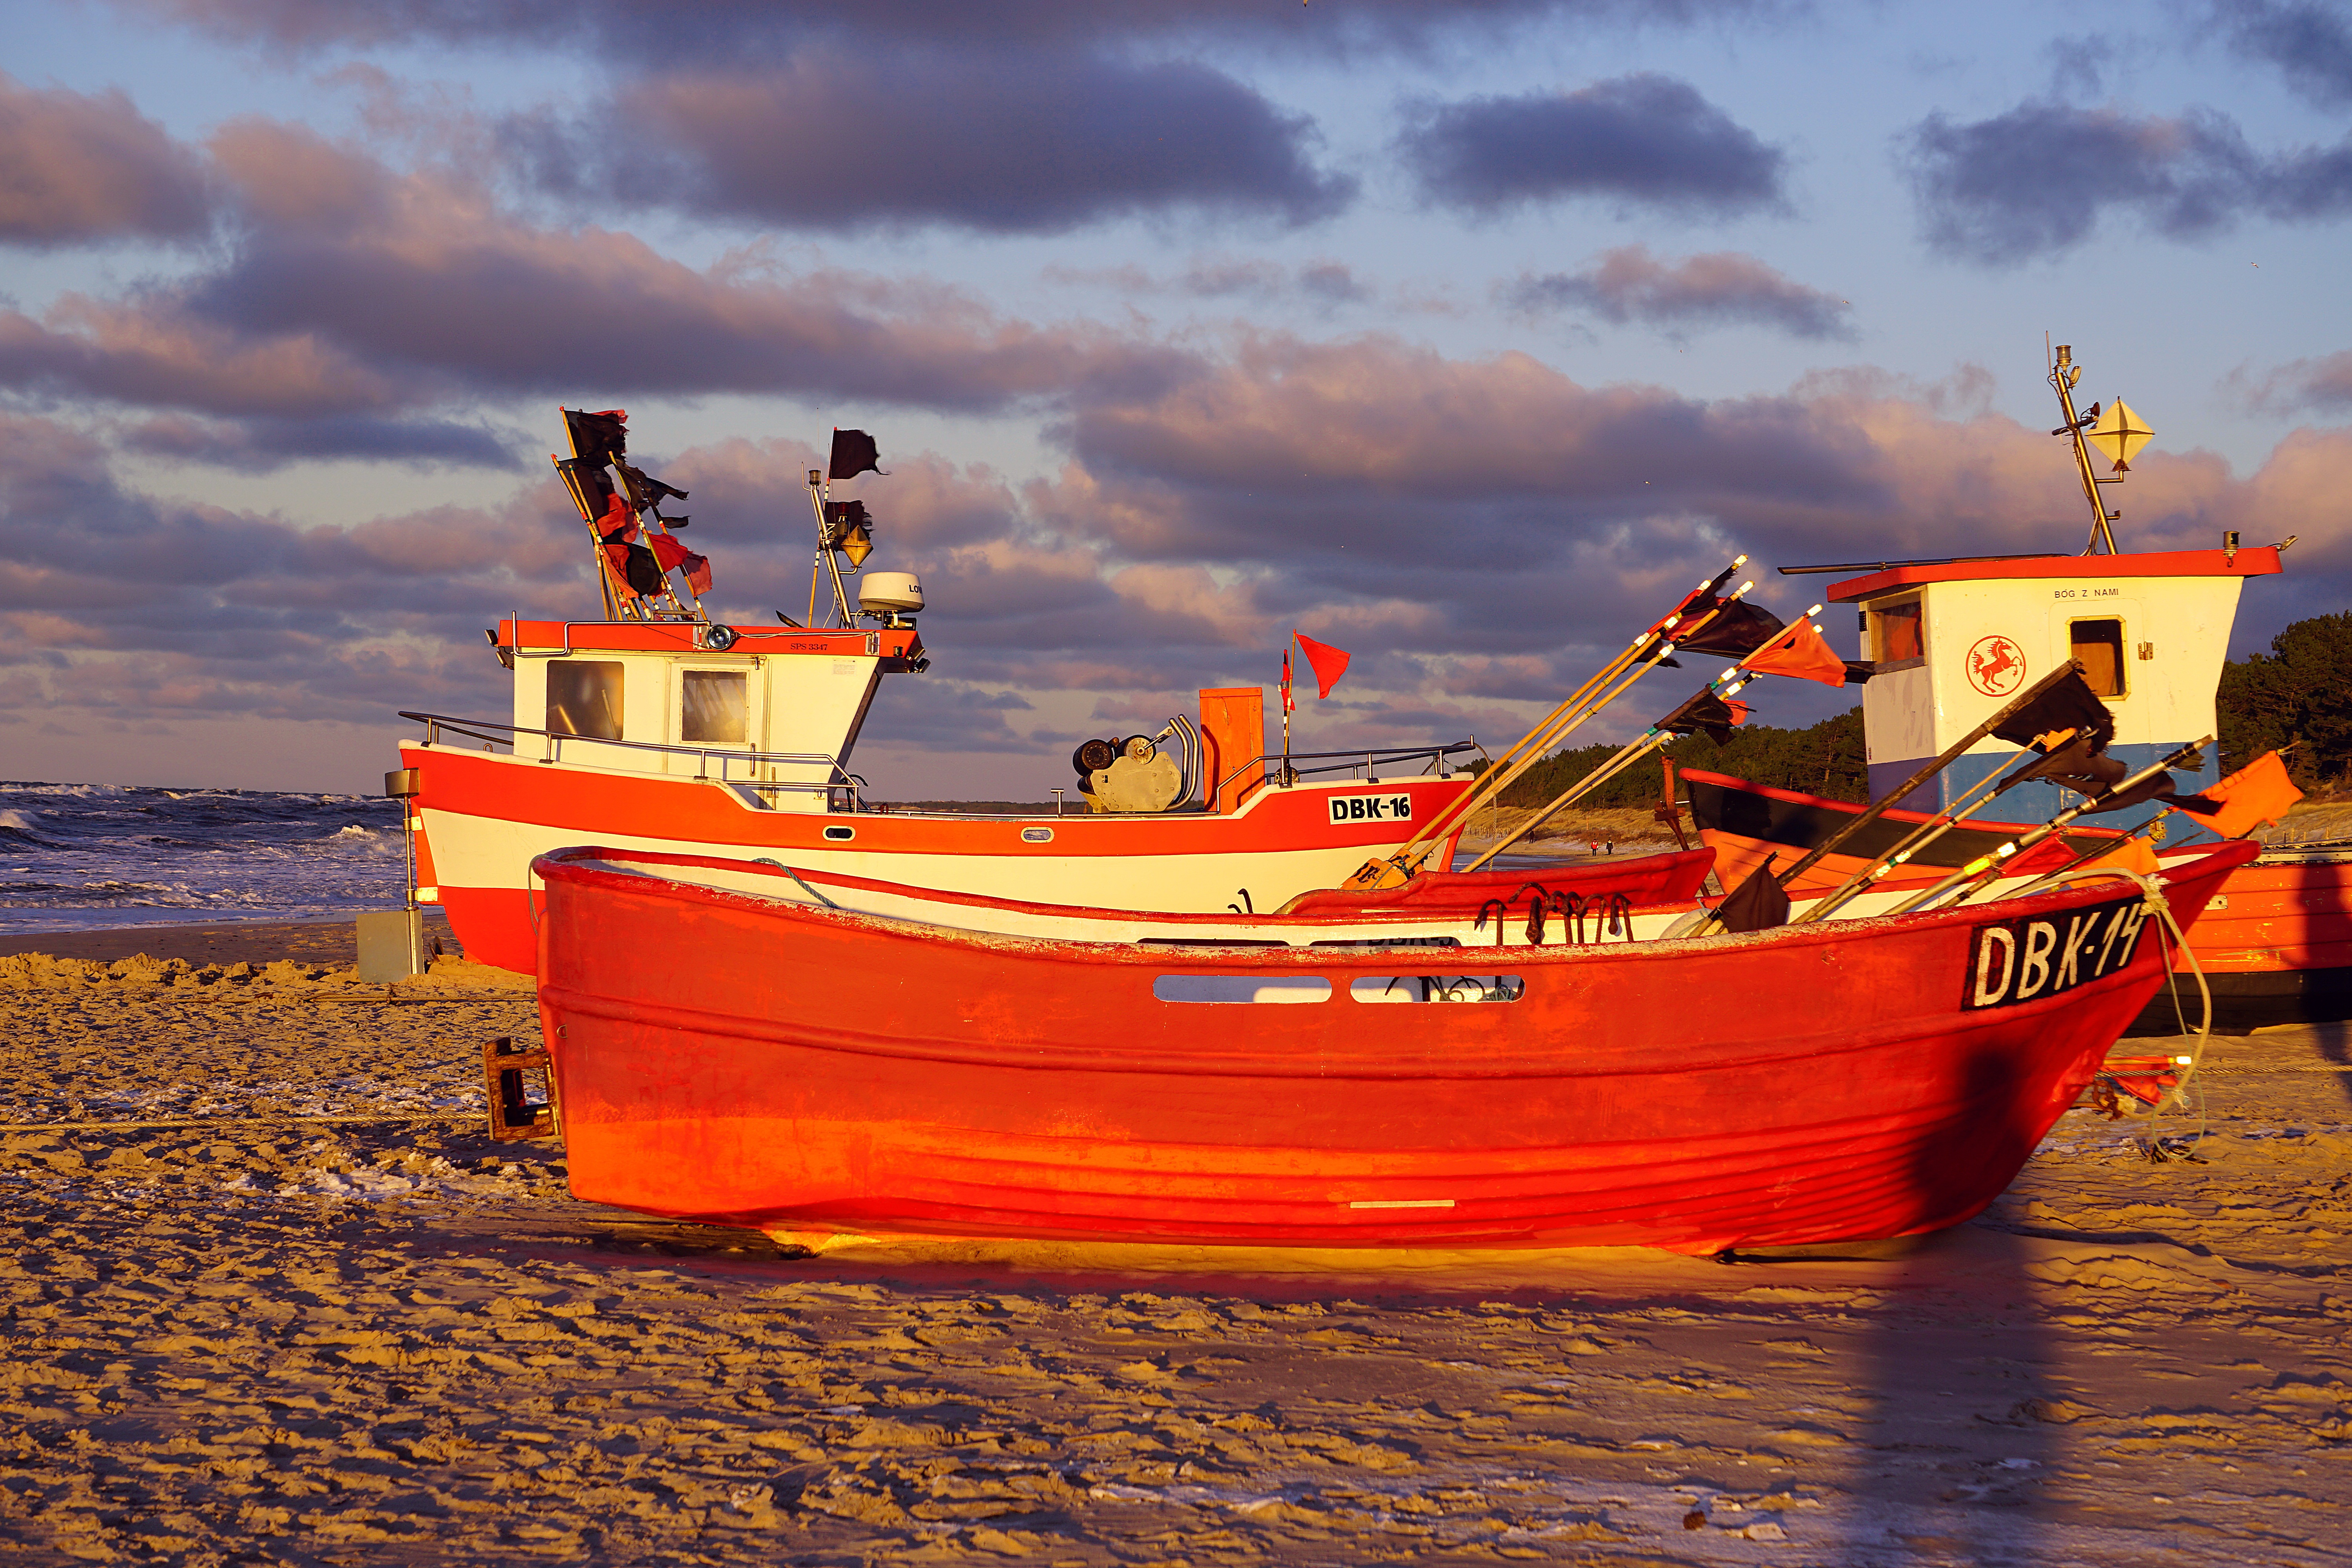
boat, cloud, sky, water, watercraft, fluid, vehicle, landscape, beach, boats and boating equipment and supplies, ship, wood, horizon, skiff, ocean, water transportation, liquid, cumulus, evening